Fayetteville Shale

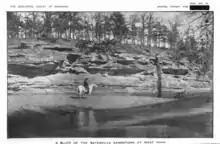
Photograph of the Wedington Sandstone Member (mistaken as Batesville Sandstone) circa 1891

Named by Frederick Willard Simonds in 1891, Simonds recognized what is now the Fayetteville Shale as three separate formations overlying the now abandoned Wyman Sandstone: the Fayetteville Shale, the Batesville Sandstone, and the Marshall Shale. In 1904, the name "Fayetteville Shale" replaced all three of these names. The Fayetteville Shale that Simonds recognized is now considered as the lower Fayetteville Shale. Simonds' Batesville Sandstone was found to be the same as the Wyman Sandstone, and replaced the name "Wyman Sandstone", while Simonds' Batesville Sandstone became known as the "Wedington Sandstone Member" presumably after Wedington Mountain. The name Marshall Shale was abandoned and is now known as the upper Fayetteville Shale.